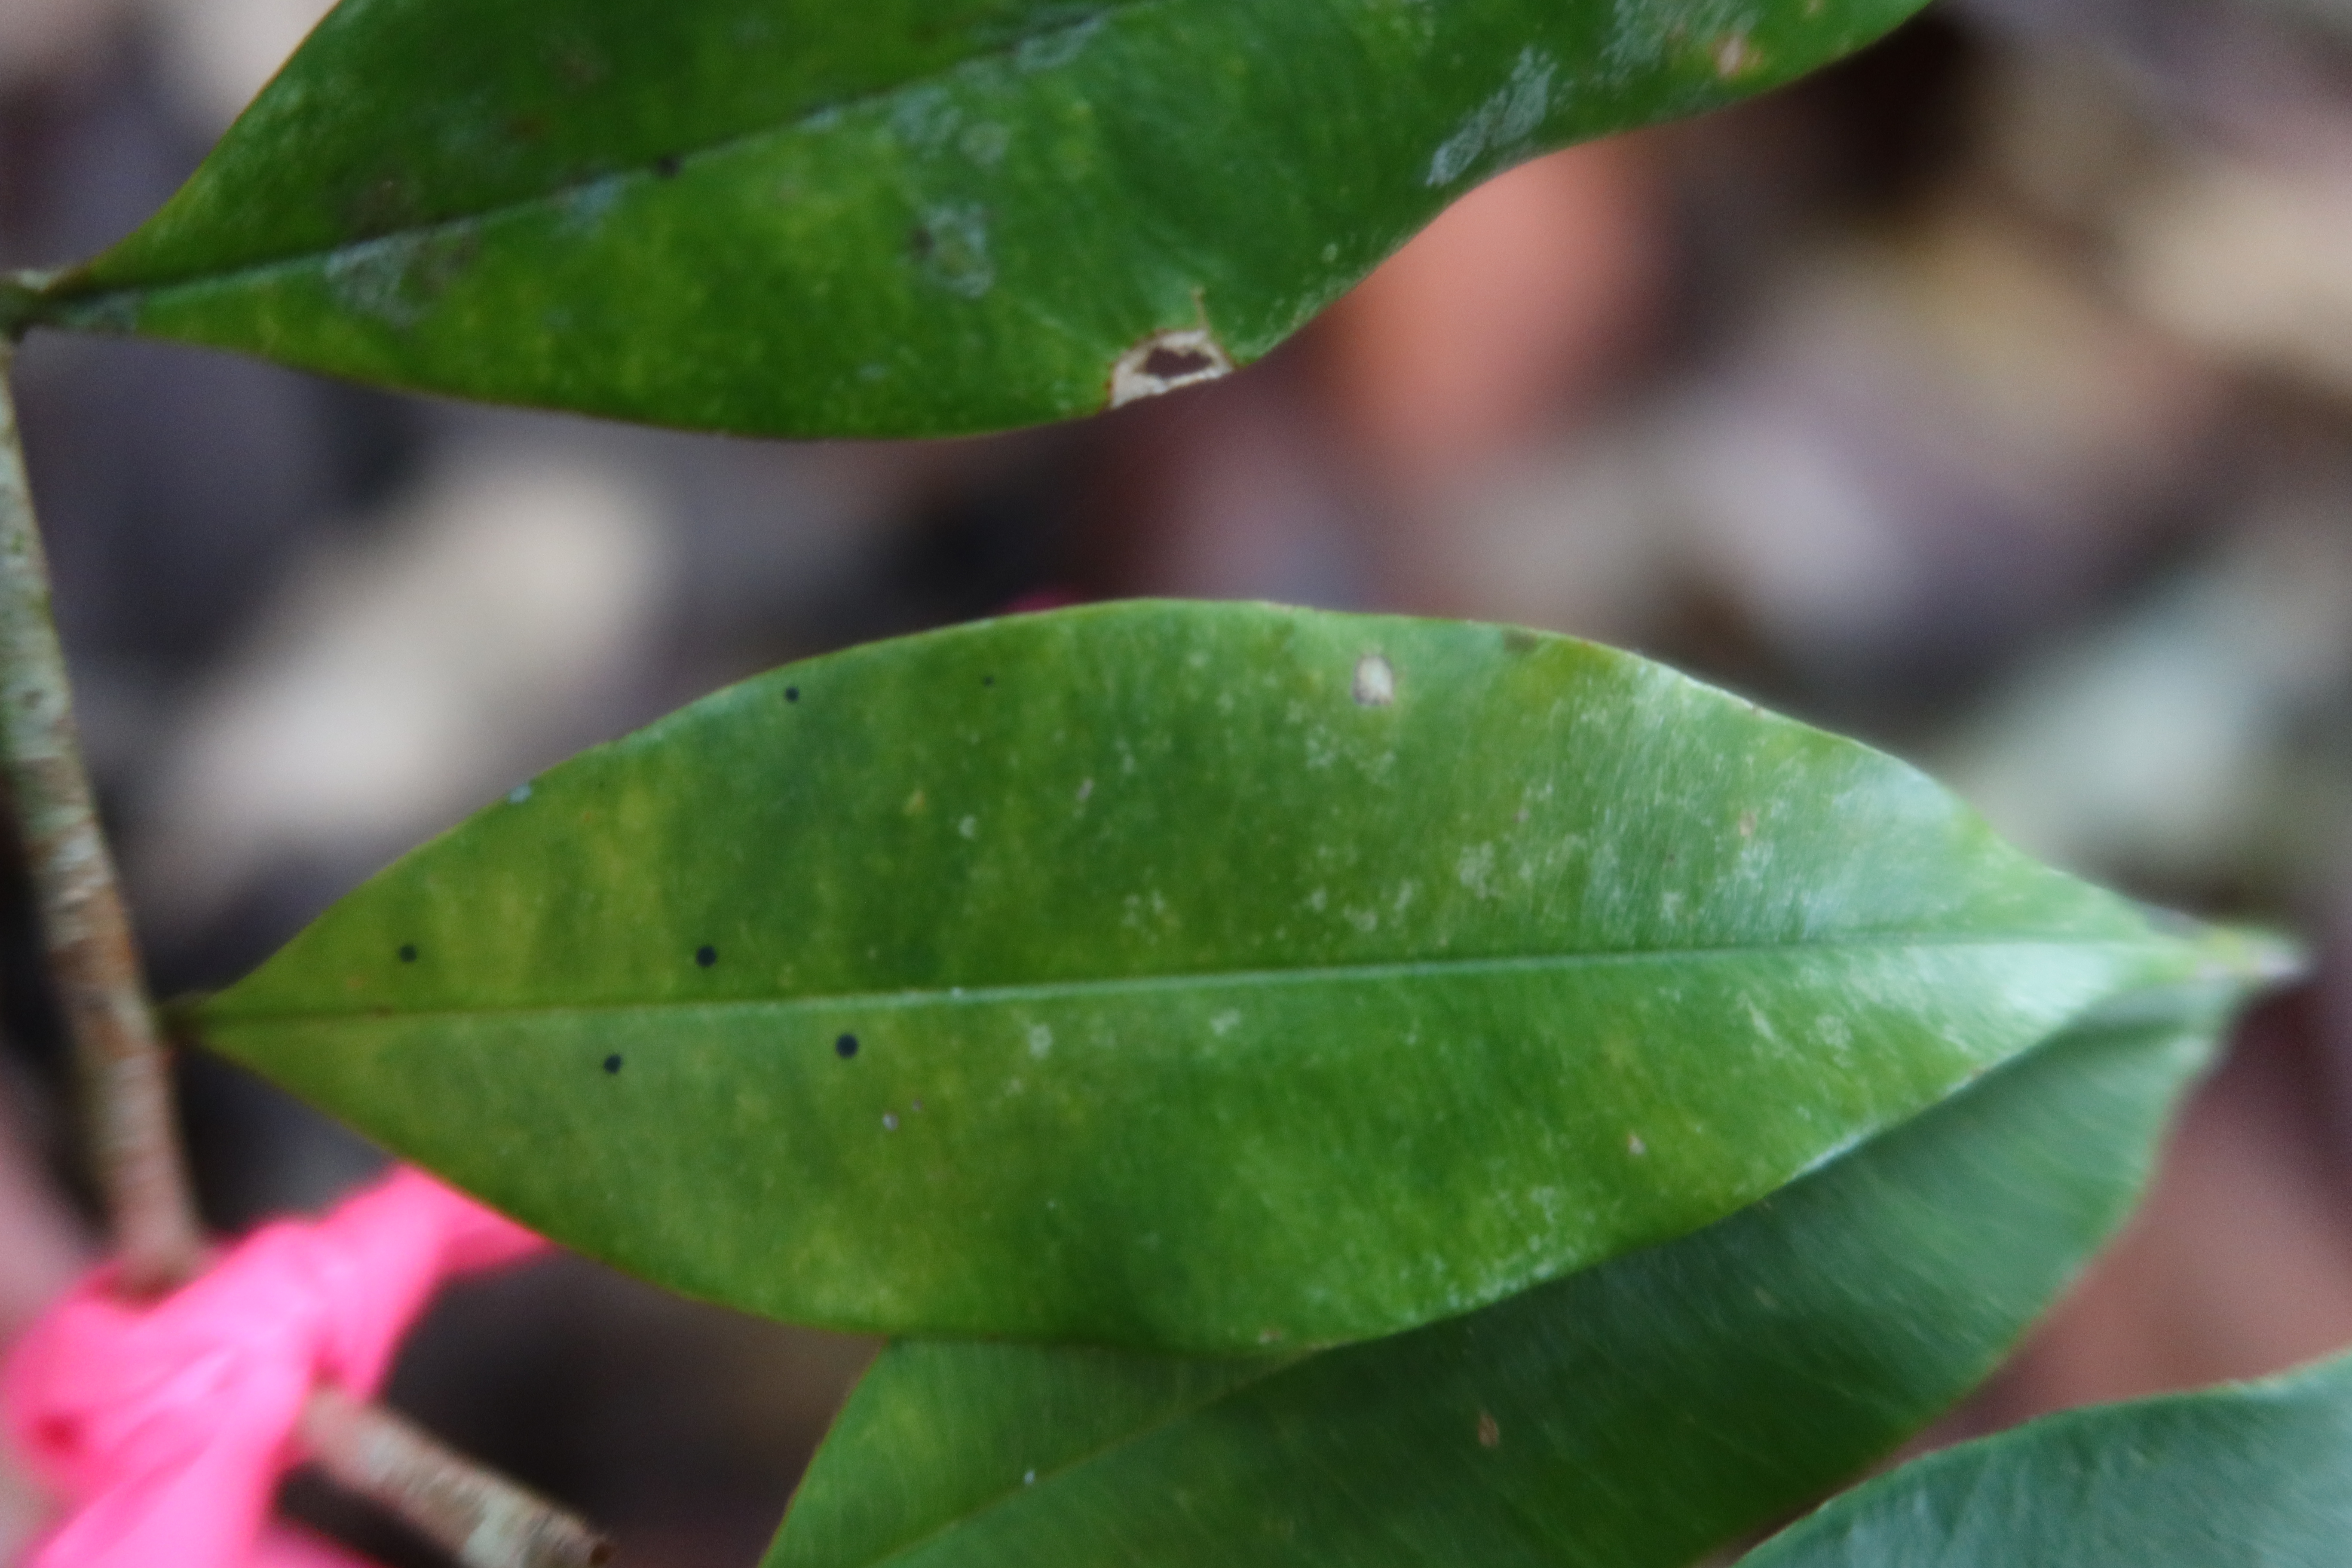
Label: Black spots